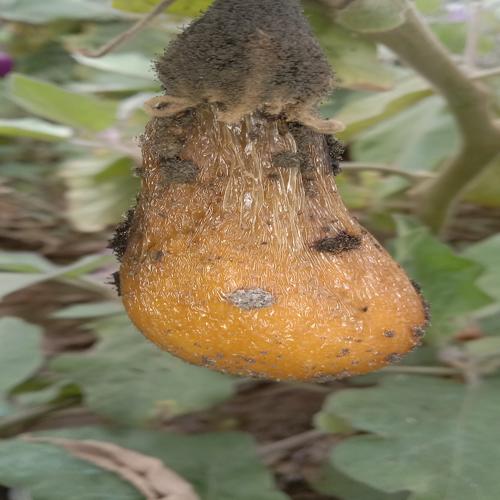
Label: Wet Rot